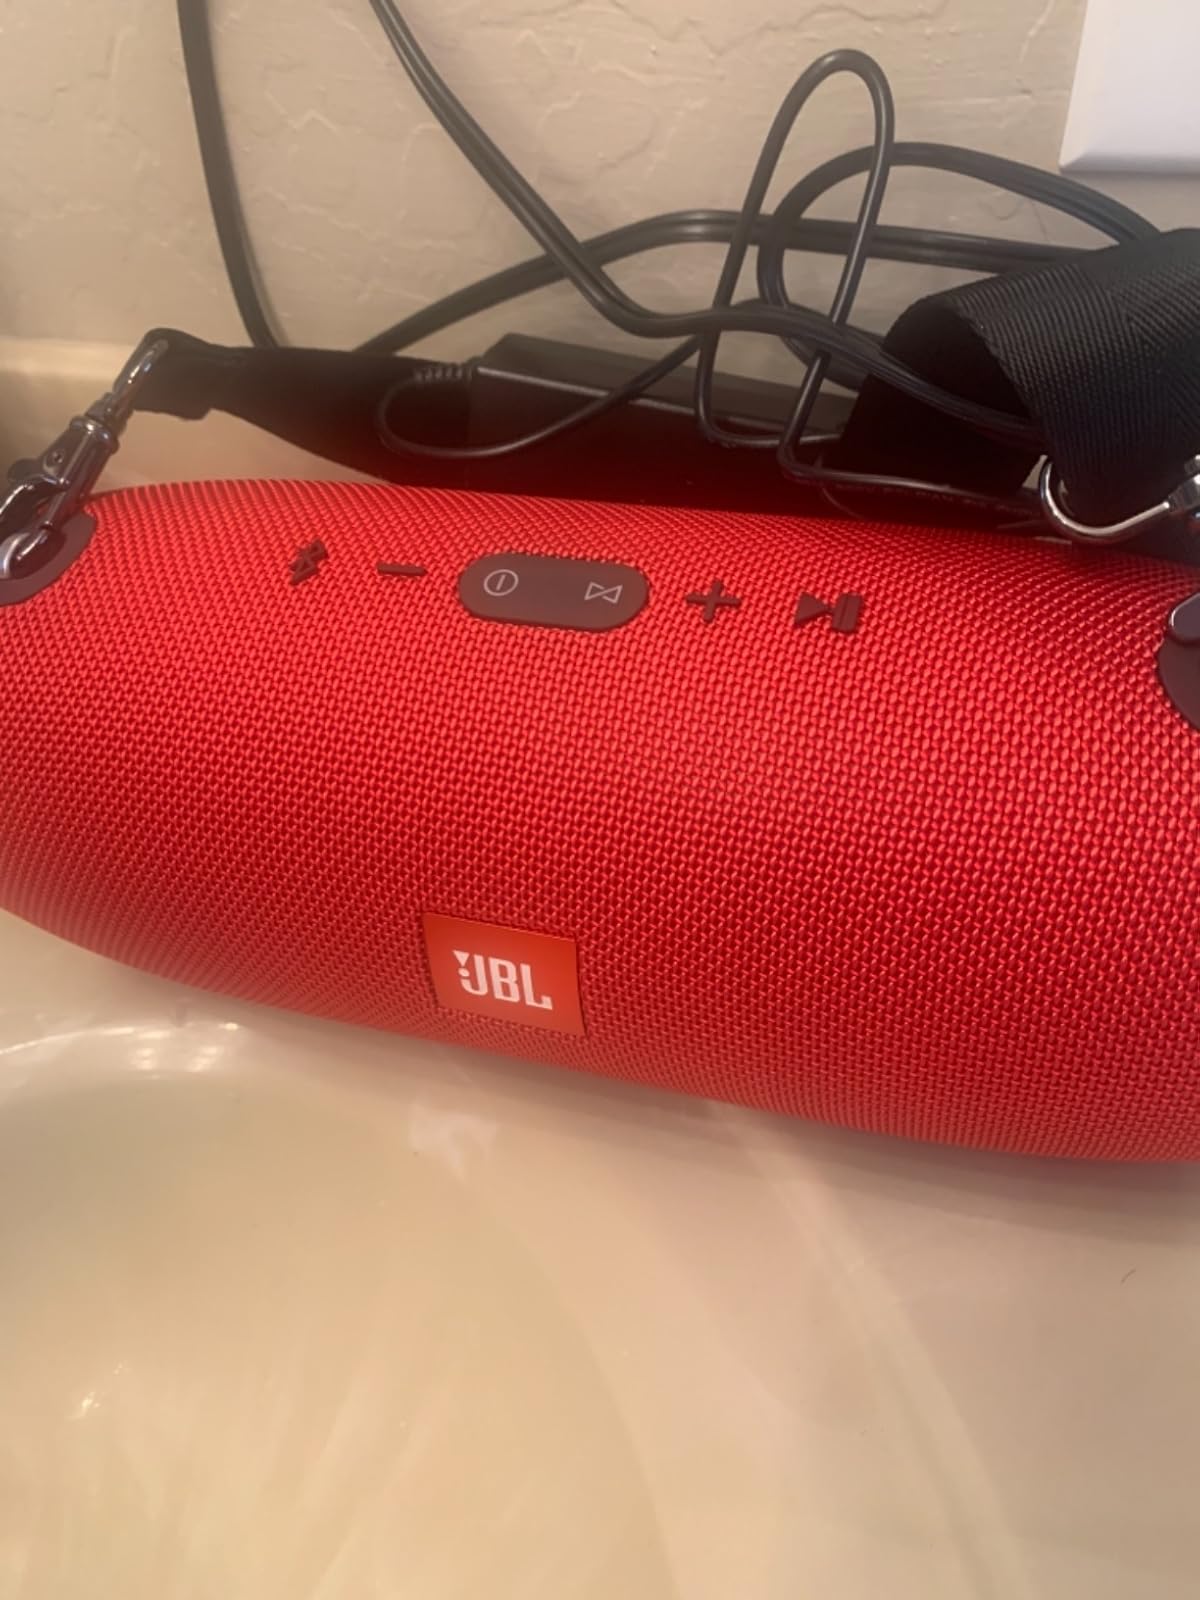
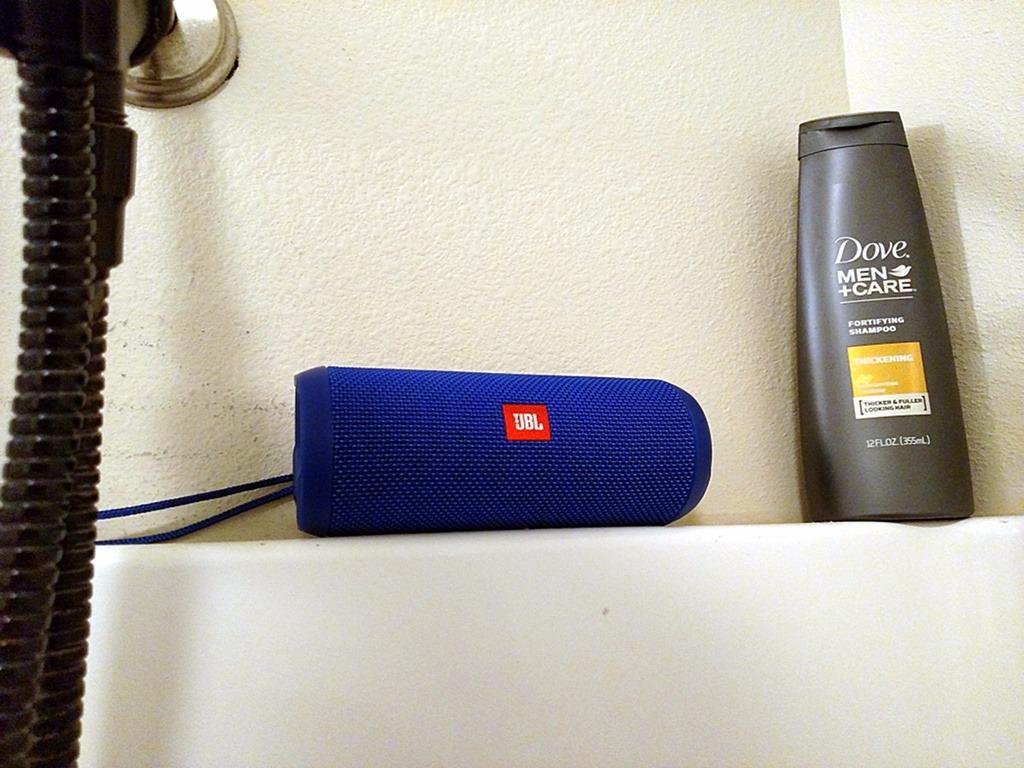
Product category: speaker
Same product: no